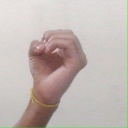
अक्षर: ऊ